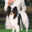
Label: dog